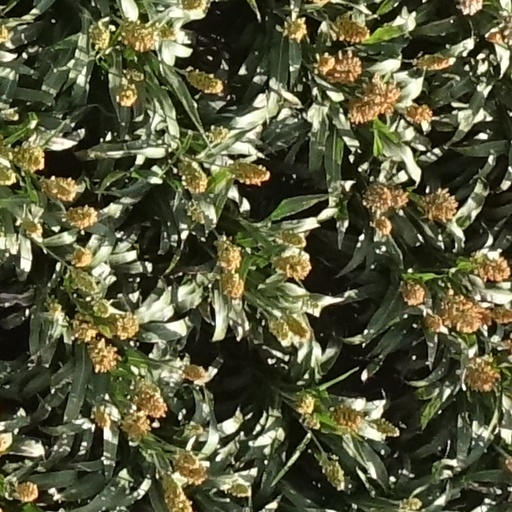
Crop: sorghum